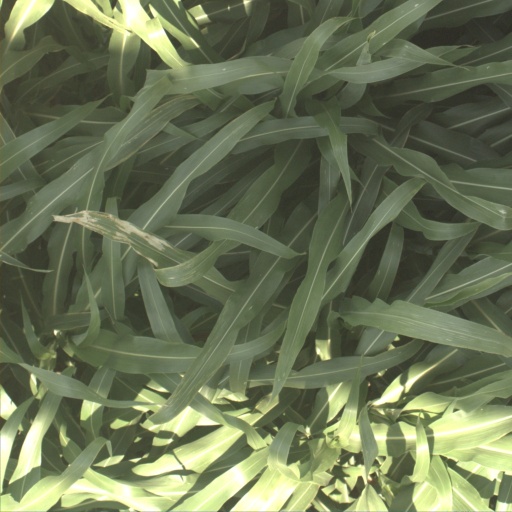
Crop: sorghum